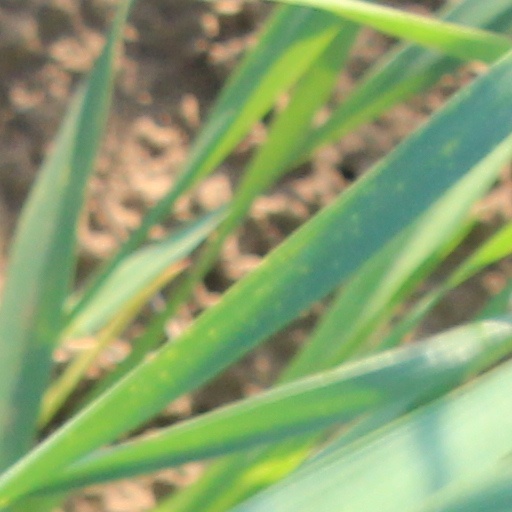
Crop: wheat